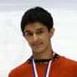
Age: 15